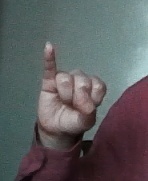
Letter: meem